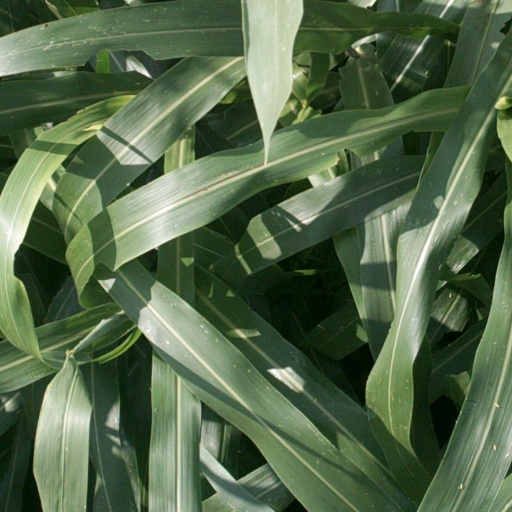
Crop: sorghum